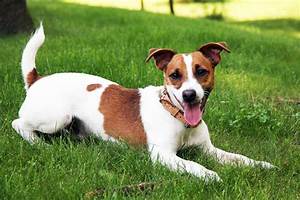
Label: cane